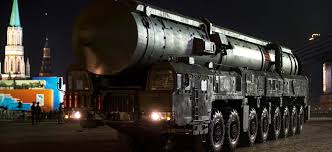
Label: Rs-24